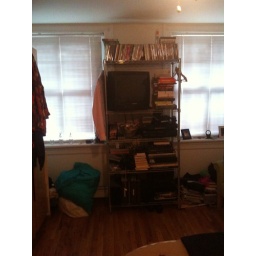
these two windows face the street in the room for rent!